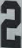
Number: 2